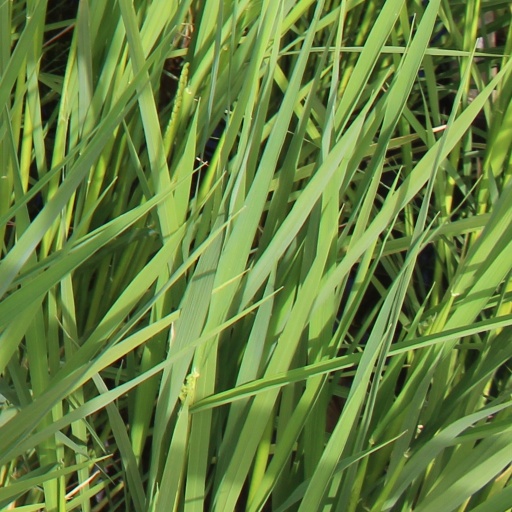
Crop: rice